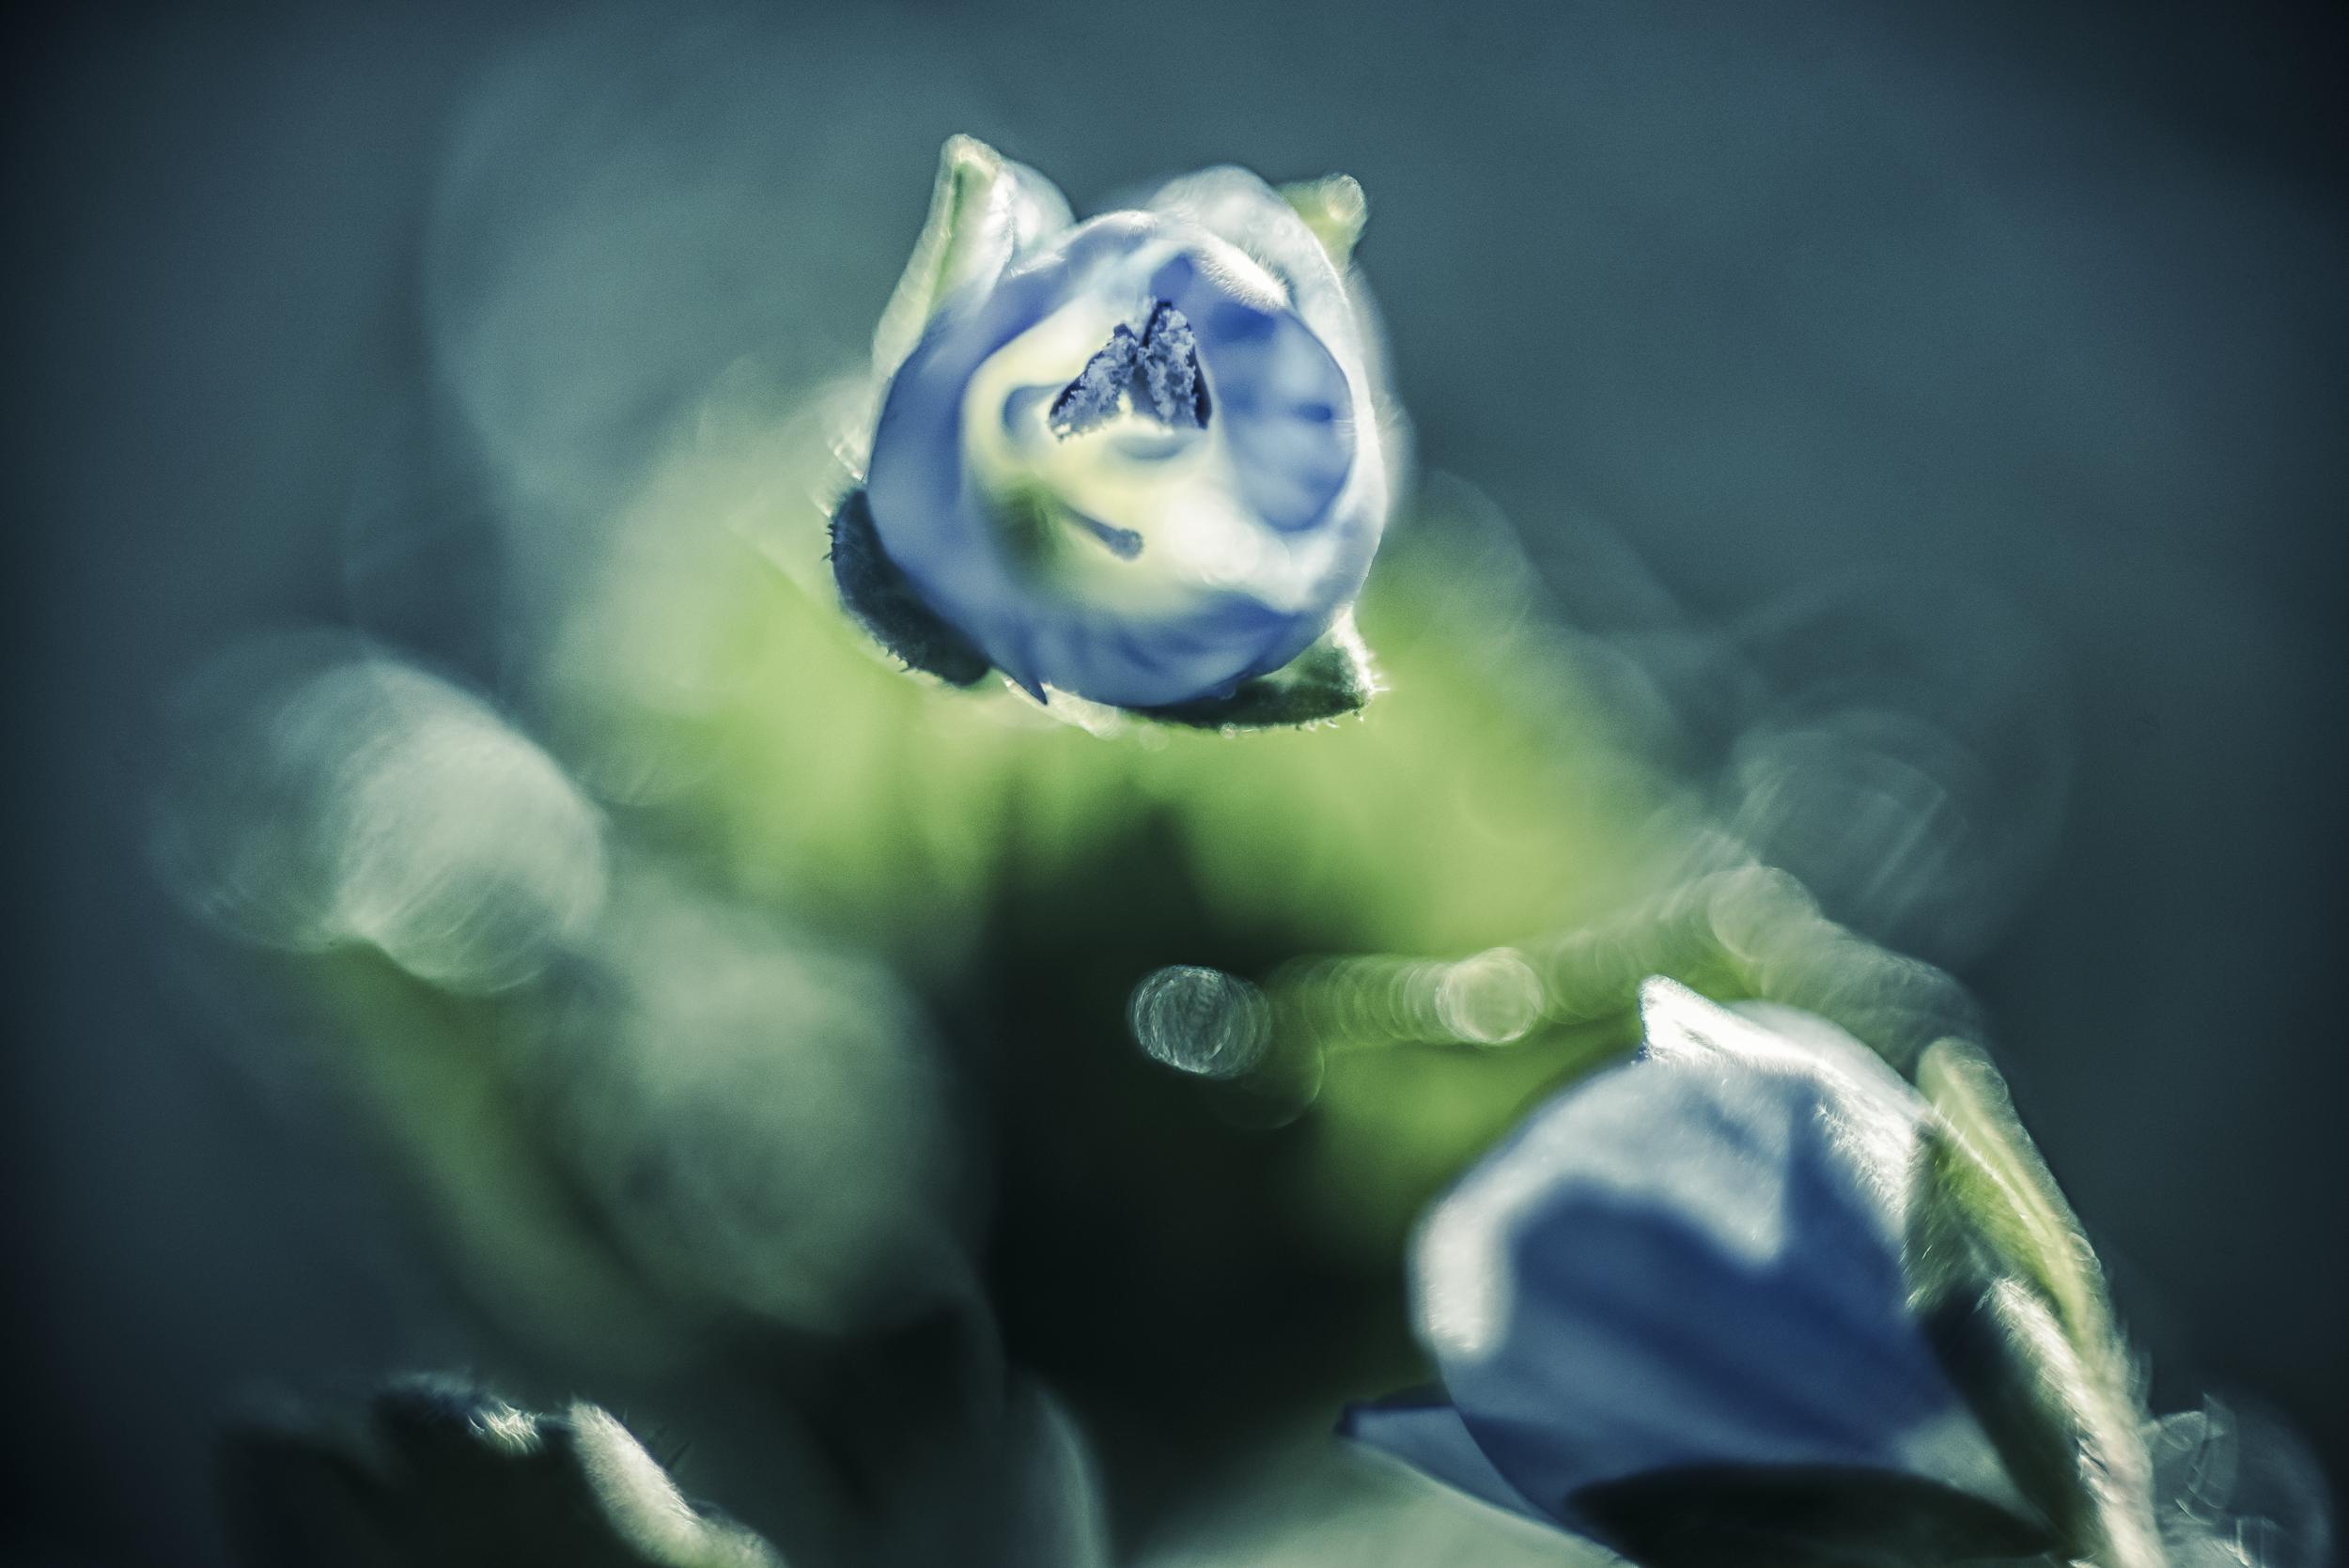
nature, blossom, light, bokeh, plant, photography, flower, petal, bloom, underwater, europe, green, color, macro, peace, serene, darkness, blue, nikon, closeup, close up, happiness, fleurs, fleur, passion, soft, nikkor, printemps, quiet, douceur, parfum, bientre, curuyann, nikond750, plaisir, softness, scent, perfume, treasure, pleasure, morningyearning, macro photography, flowering plant, computer wallpaper